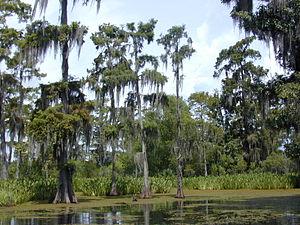
Nevada Smith est un western américain réalisé par Henry Hathaway et sorti en 1966.